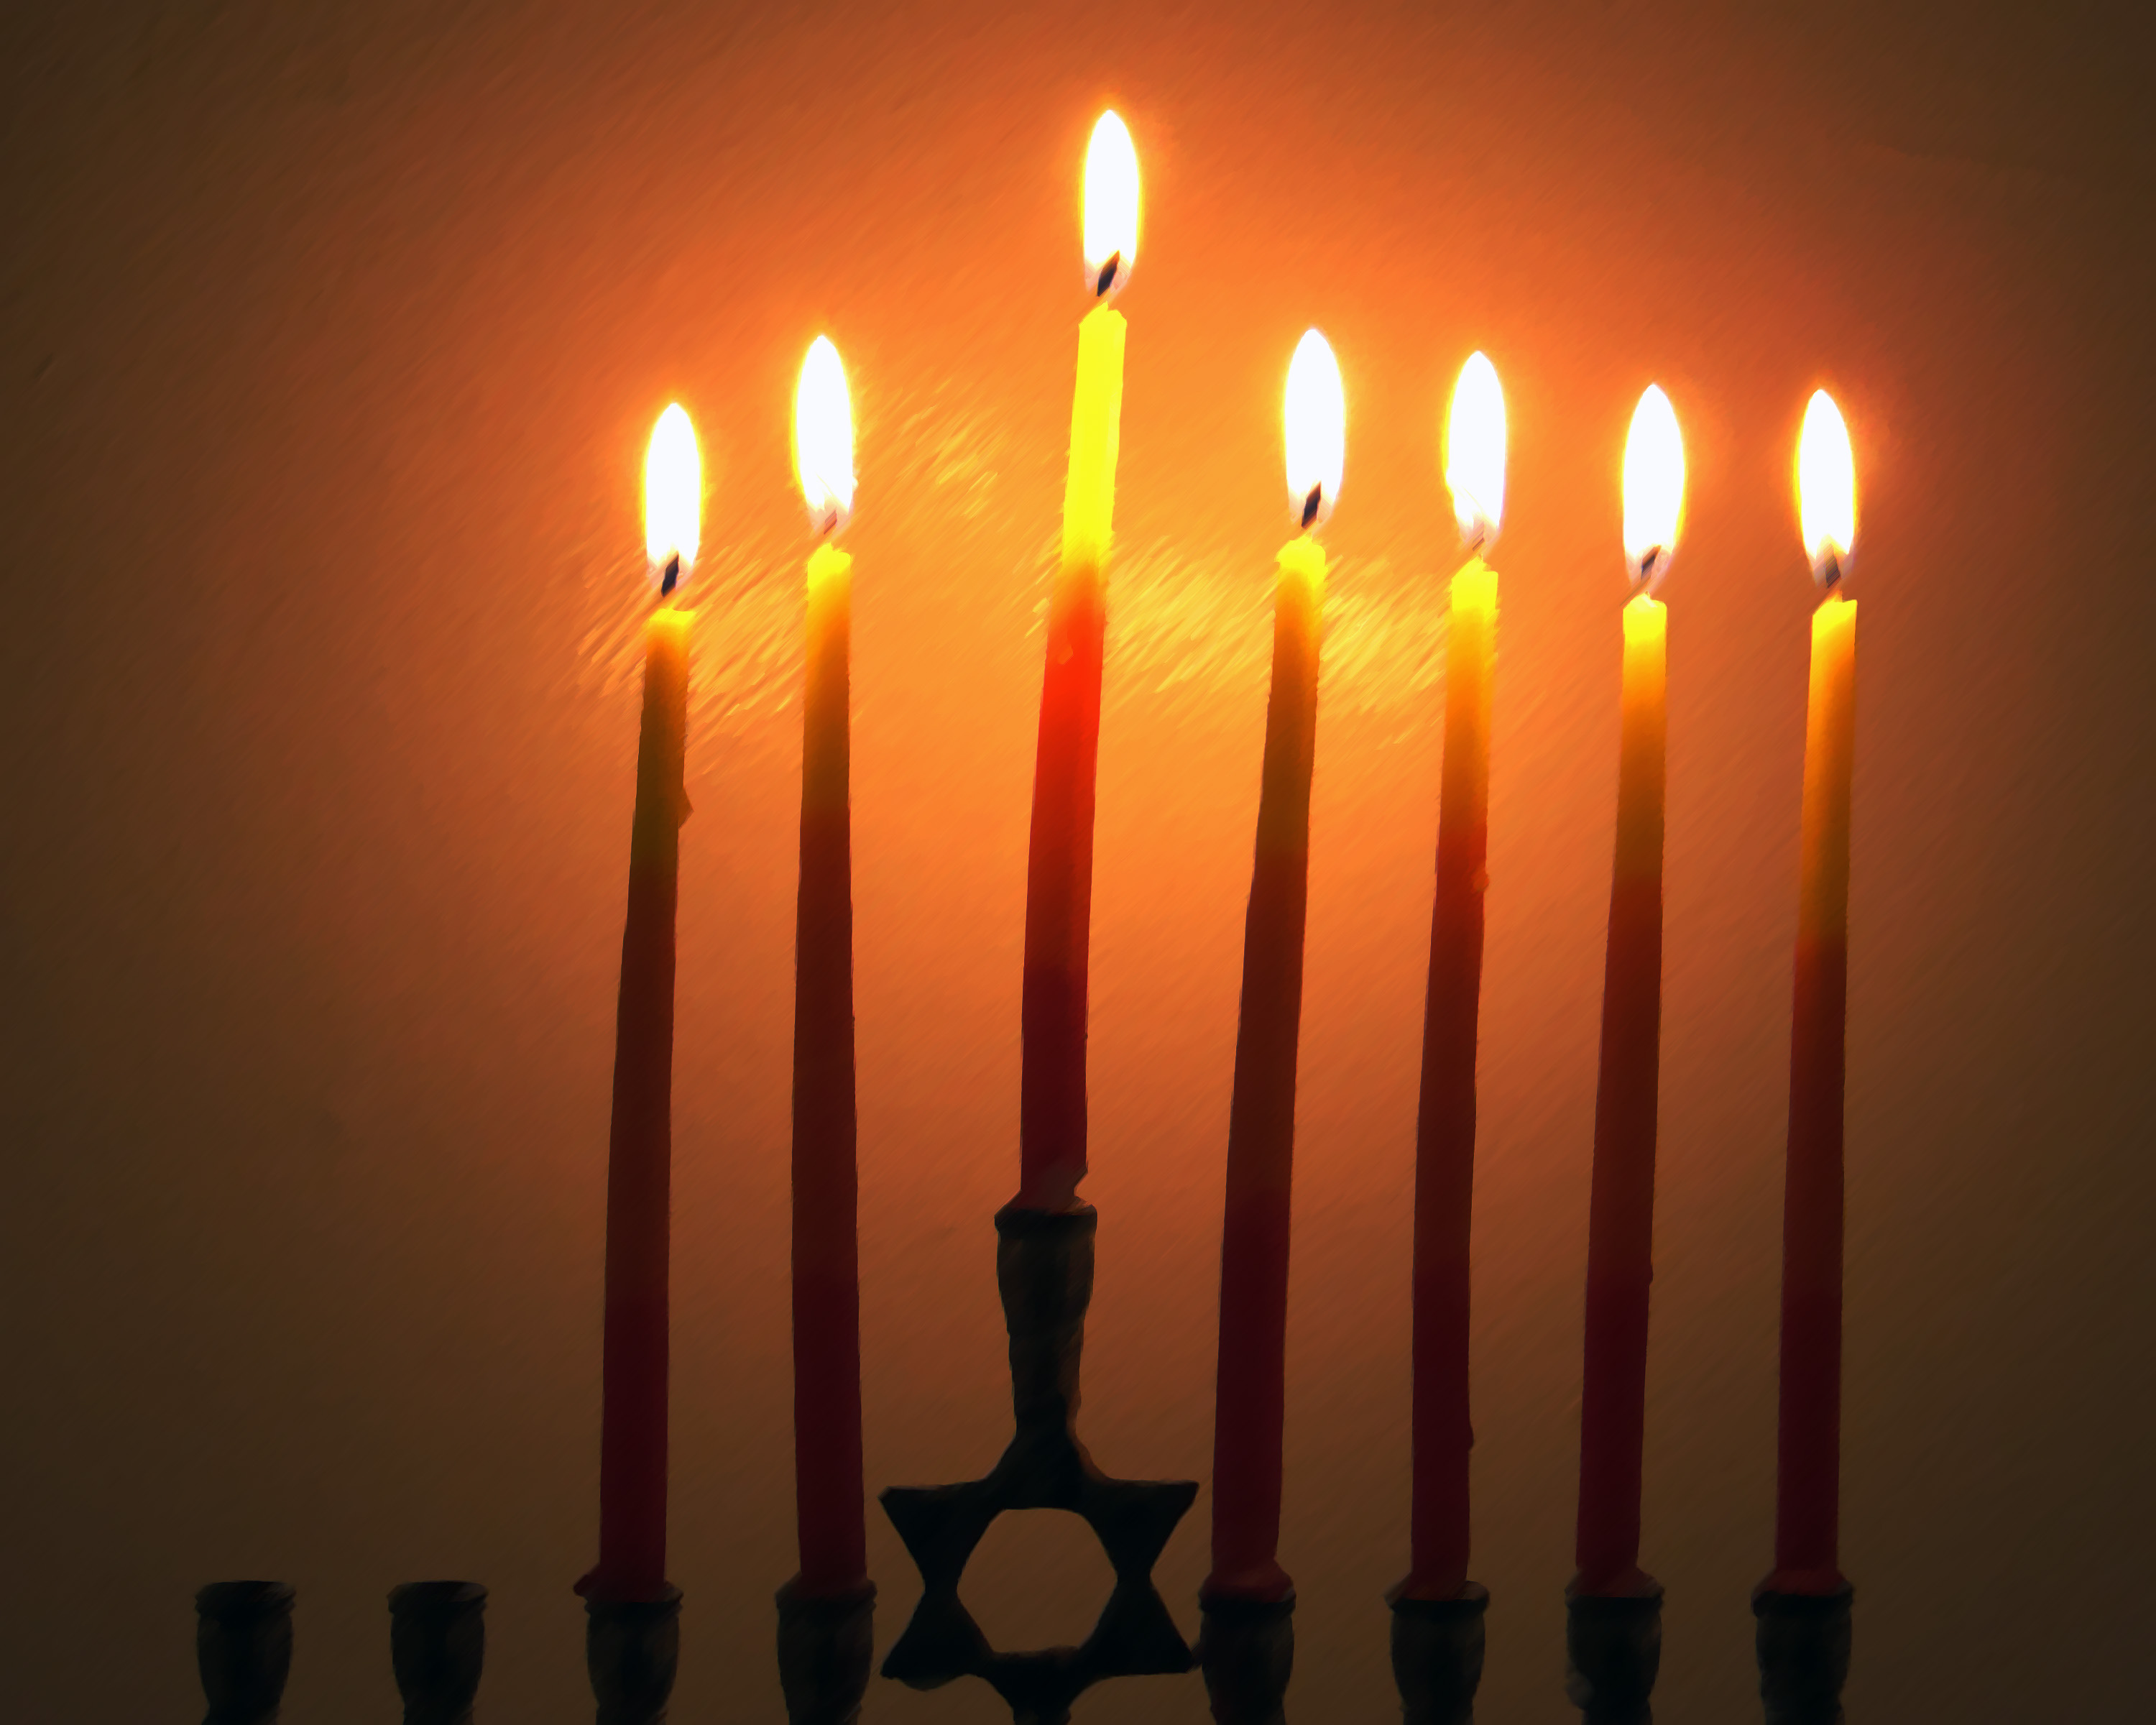
light, flame, street light, candle, lighting, light fixture, shape, hanukkah